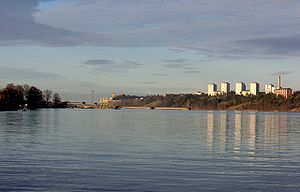
Lilla Värtan
Lilla Värtan er en fjord i den indre del af Stockholms skærgård, i det sydlige Uppland. Den støder i nordvest til Norra Djurgården med Värtahamnen i Östermalm, i sydvest til Södra Djurgården og mod nordøst til Lidingö. Mod nord støder fjorden til Stora Värtan, i nordvest til Edsviken, gennem Stocksundet, og mod øst til Halvkakssundet og Saltsjön. Lilla Värtan er en del af hovedsejlruten til Stockholms havn